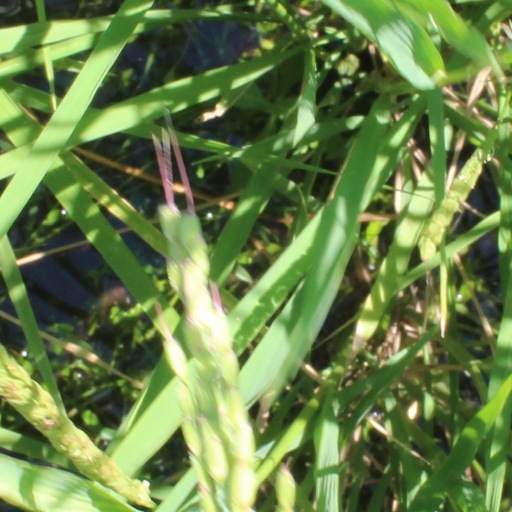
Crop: rice